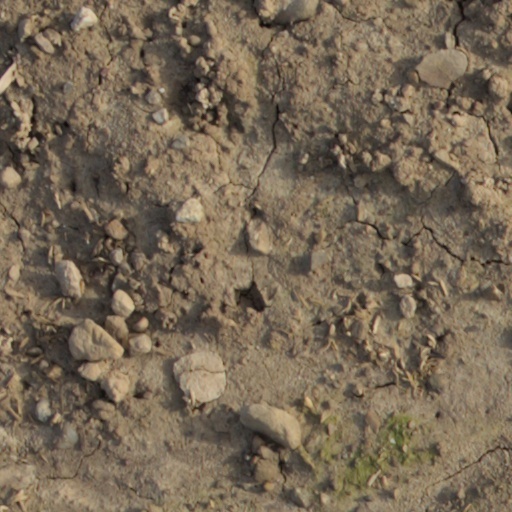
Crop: wheat